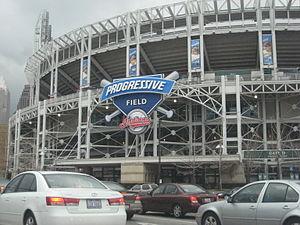
La Saison 2008 des Indians de Cleveland est la 108ᵉ saison en ligue majeure pour cette franchise qui défendait son titre de division centrale de la Ligue américaine. Touchés par les longues blessures de plusieurs joueurs cadres tels Hafner, Westbrook, Carmona et Martinez, les Indians terminent au troisième rang de l'AL Central avec 81 victoires pour 81 défaites. Cliff Lee remporte le Trophée Cy Young du meilleur lanceur de la Ligue américaine.